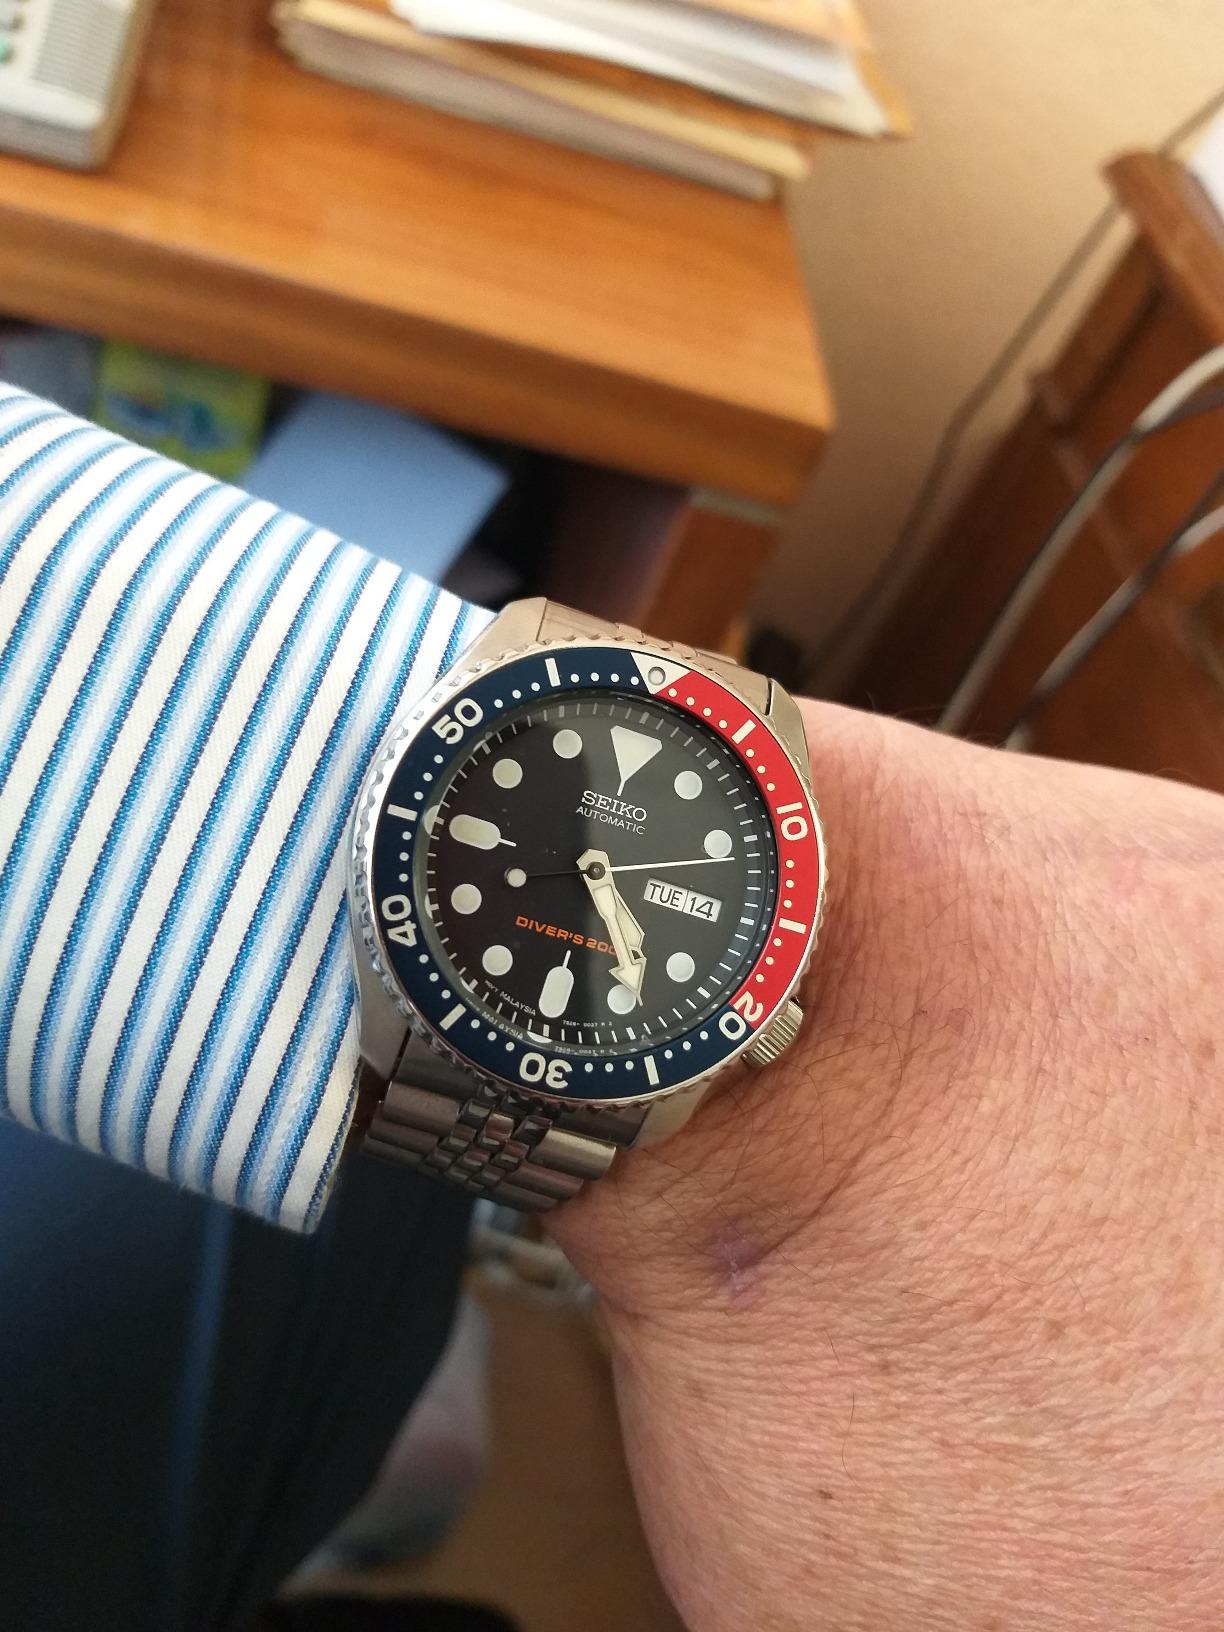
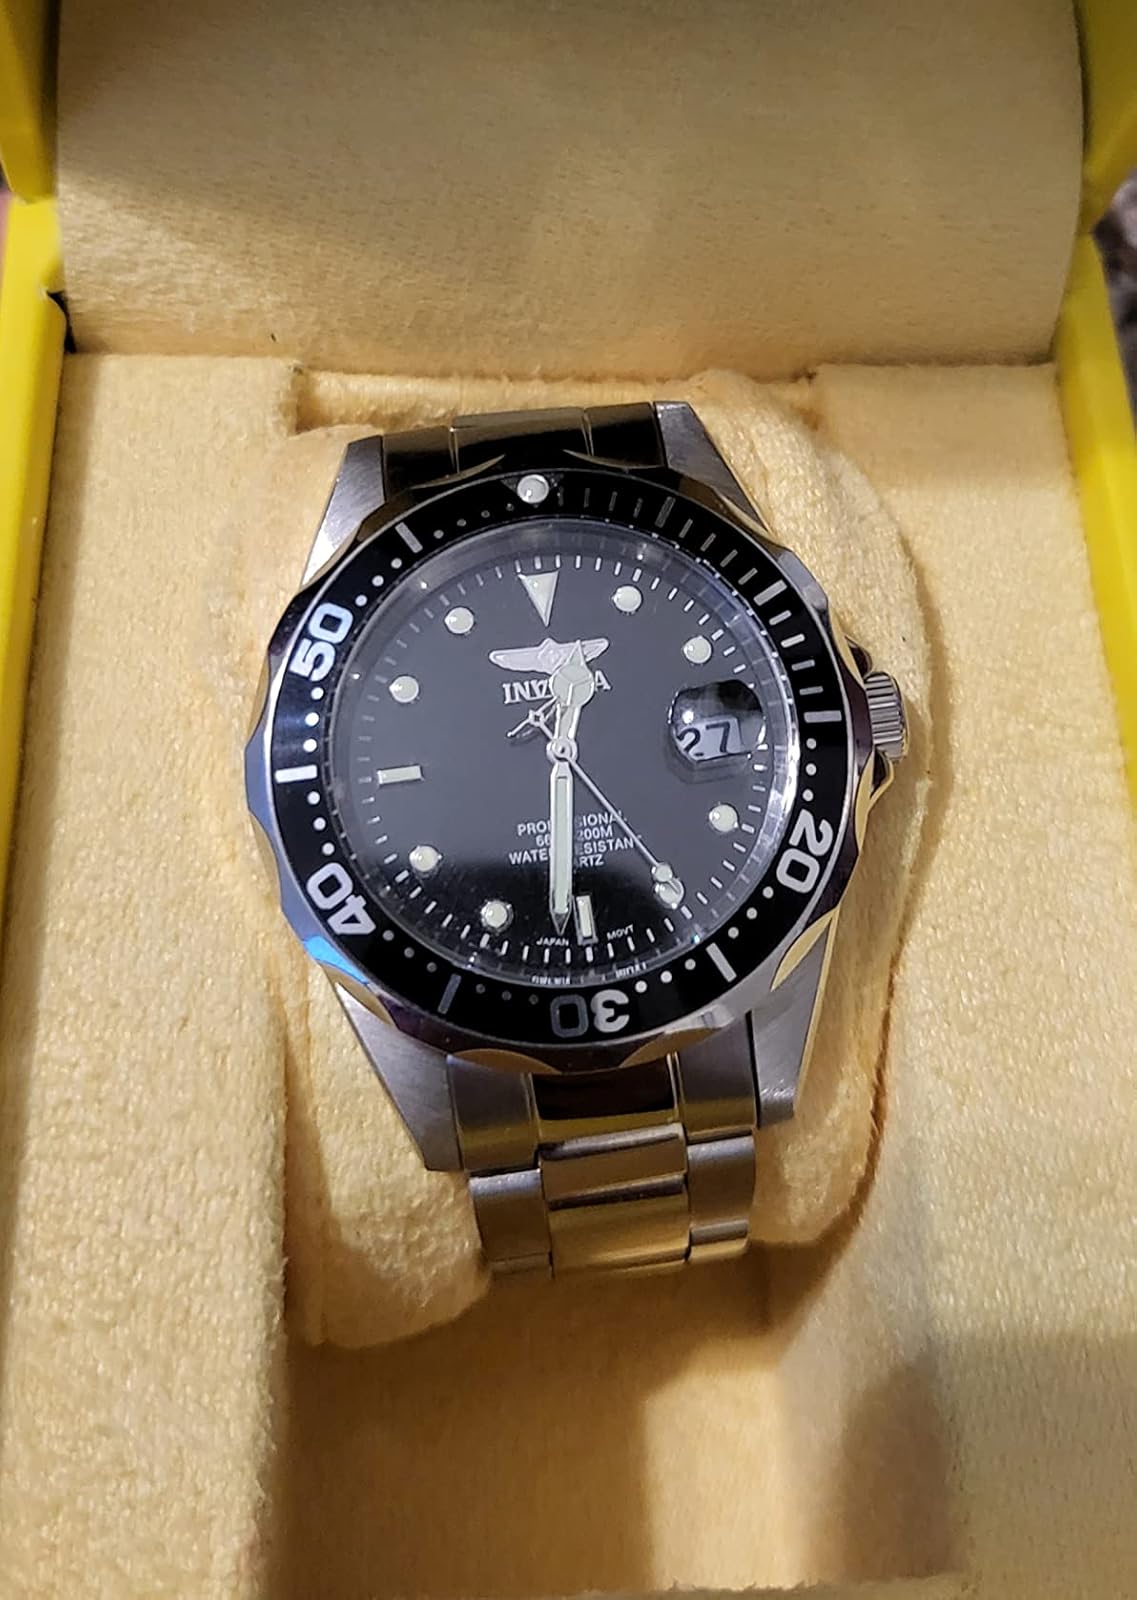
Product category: accessories_watch
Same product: no